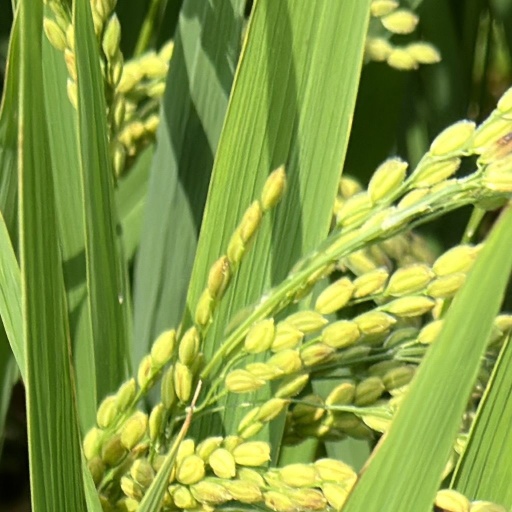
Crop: rice